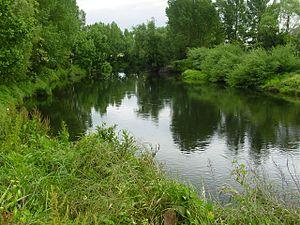
Le fleuve Waihou est un cours d’eau localisé dans le nord de l’Île du Nord de la Nouvelle-Zélande. Son ancien nom était rivière Thames, qui lui fut attribué par le Capitaine James Cook.